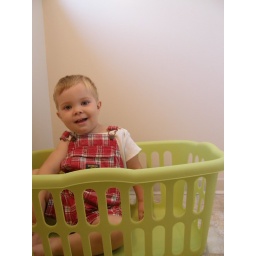
oliver in green basket